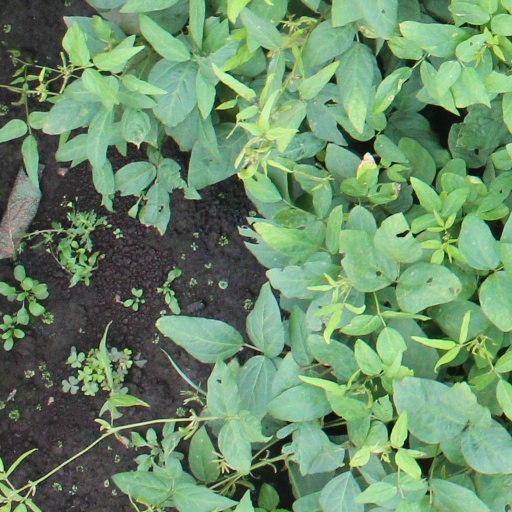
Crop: soybean